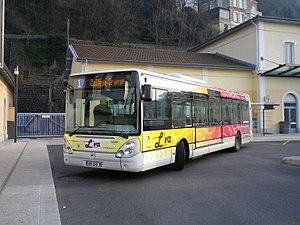
Irisbus Citélis 12 - Réseau L'VA - ViennePentax Optio H90
Lignes de Vienne et agglomération est le réseau qui dessert Vienne et son agglomération de 89 000 habitants.
Estressin est un quartier de la ville française de Vienne situé au nord-ouest de la ville, sur la rive gauche du Rhône, limitrophe du Centre-ville au sud, de la commune rhodanienne de Saint-Romain-en-Gal à l'ouest, de Seyssuel et de Chuzelles au nord et de Serpaize et du quartier du Mont Salomon à l'est. Il s'est essentiellement développé sur la plaine d'Estressin, mais s'est également étendu sur la colline de Charavel, sur la vallée de Leveau ainsi que sur les collines à l'est de Leveau jusqu'à la limite avec Serpaize. Le quartier est aujourd'hui le quartier le plus grand de Vienne en superficie.